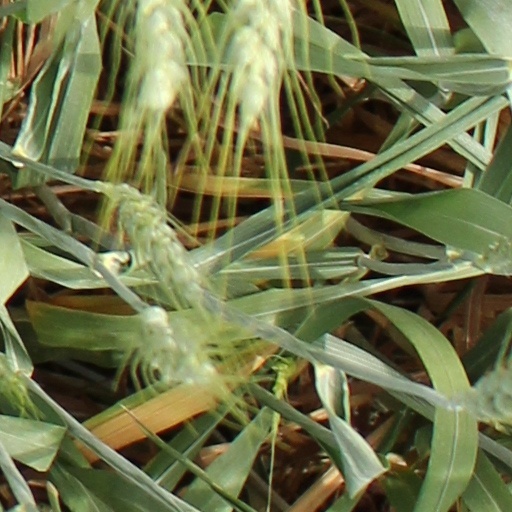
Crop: wheat